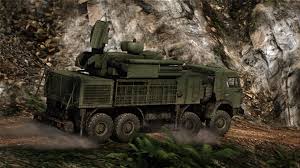
Label: Air Defense